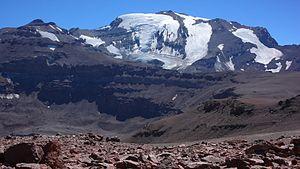
Cet article recense les sites inscrits au patrimoine mondial au Chili.
Le cerro El Plomo est une montagne du Chili située dans les Andes, non loin de Santiago du Chili.